Tursi

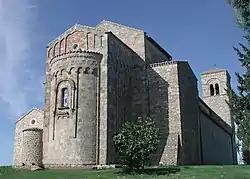
Sanctuary of Santa Maria Santissima Regina di Anglona.

Archaeological excavations carried out in the municipal territory, more precisely, around Anglona and nearby Policoro, have unearthed countless items currently housed in the National Archaeological Museum of the Siritide, ascertaining the existence of settlements dating back to the early Iron Age. As of the 15th century B.C., the inhabitants of these areas were called Oenotrians, but in particular, the inhabitants settled around the Agri and Sinni rivers were called "Coni" or "Choni". Later, around the 8th century BC, several colonies were founded on the Ionian coast by Greeks from Ionia, including Siris, Heraclea, Metaponto and Pandosia.